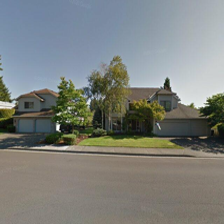
Label: streetView